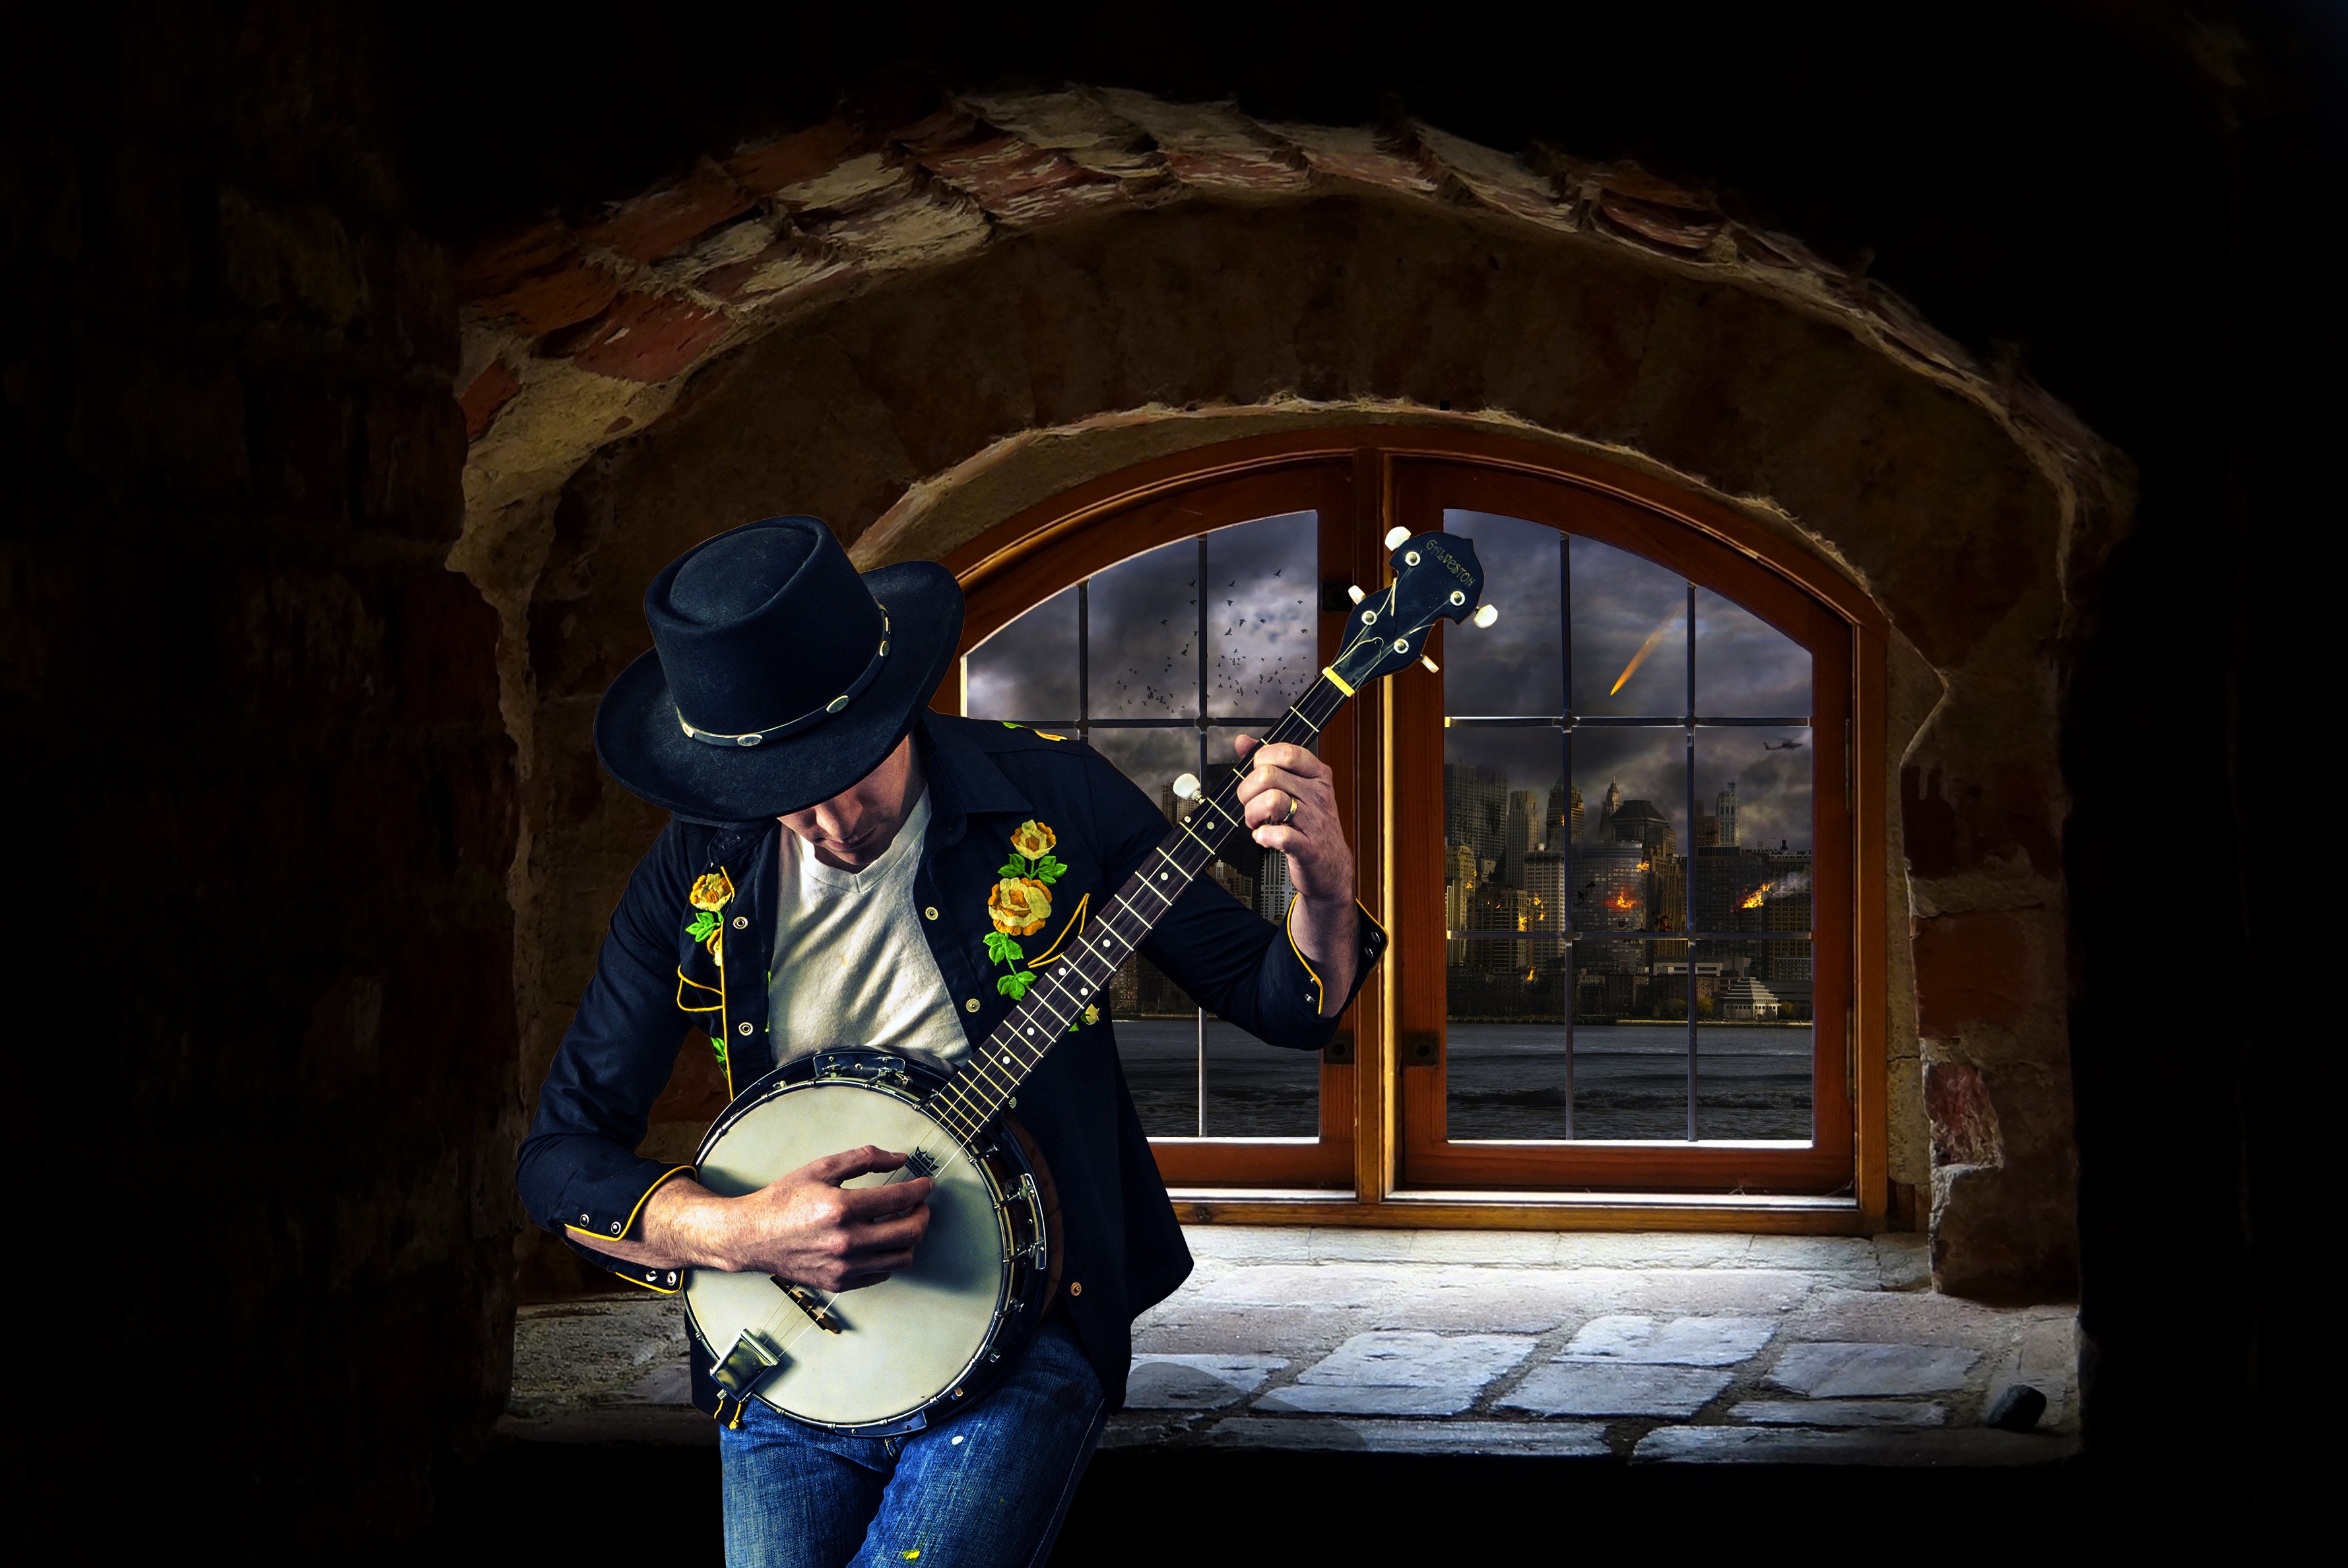
man, night, male, portrait, model, young, human, darkness, musician, war, manipulation, handsome, screenshot